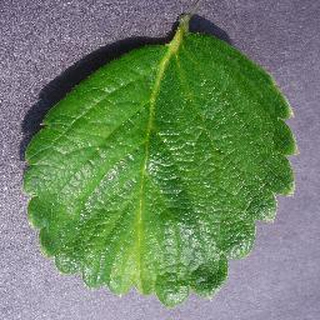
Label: healthy_strawberry